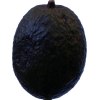
Label: black_avocado